Gdynia

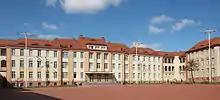
Polish Naval Academy

The principal station in Gdynia is Gdynia Główna railway station, the busiest railway station in the Tricity and northern Poland and sixth busiest in Poland overall, serving 13,41 mln passengers in 2022. Gdynia has eleven railway stations. Local train services are provided by the 'Fast Urban Railway,' Szybka Kolej Miejska (Tricity) operating frequent trains covering the Tricity area including Gdańsk, Sopot and Gdynia. Long-distance trains from Warsaw via Gdańsk terminate at Gdynia, and there are direct trains to Szczecin, Poznań, Katowice, Lublin and other major cities. In 2011-2015 the Warsaw-Gdańsk-Gdynia route was undergoing a major upgrading costing $3 billion, partly funded by the European Investment Bank, including track replacement, realignment of curves and relocation of sections of track to allow speeds up to , modernization of stations, and installation of the most modern ETCS signalling system, which was completed in June 2015. In December 2014 new Alstom Pendolino high-speed trains were put into service between Gdynia, Warsaw and Kraków reducing rail travel times to Gdynia by 2 hours.